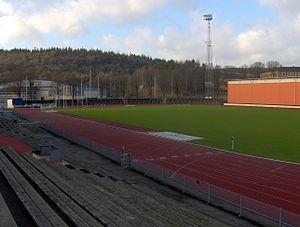
Le Ryavallen est un stade à multi-usages, basé à Borås en Suède. Il est principalement utilisé pour accueillir les rencontres de football.